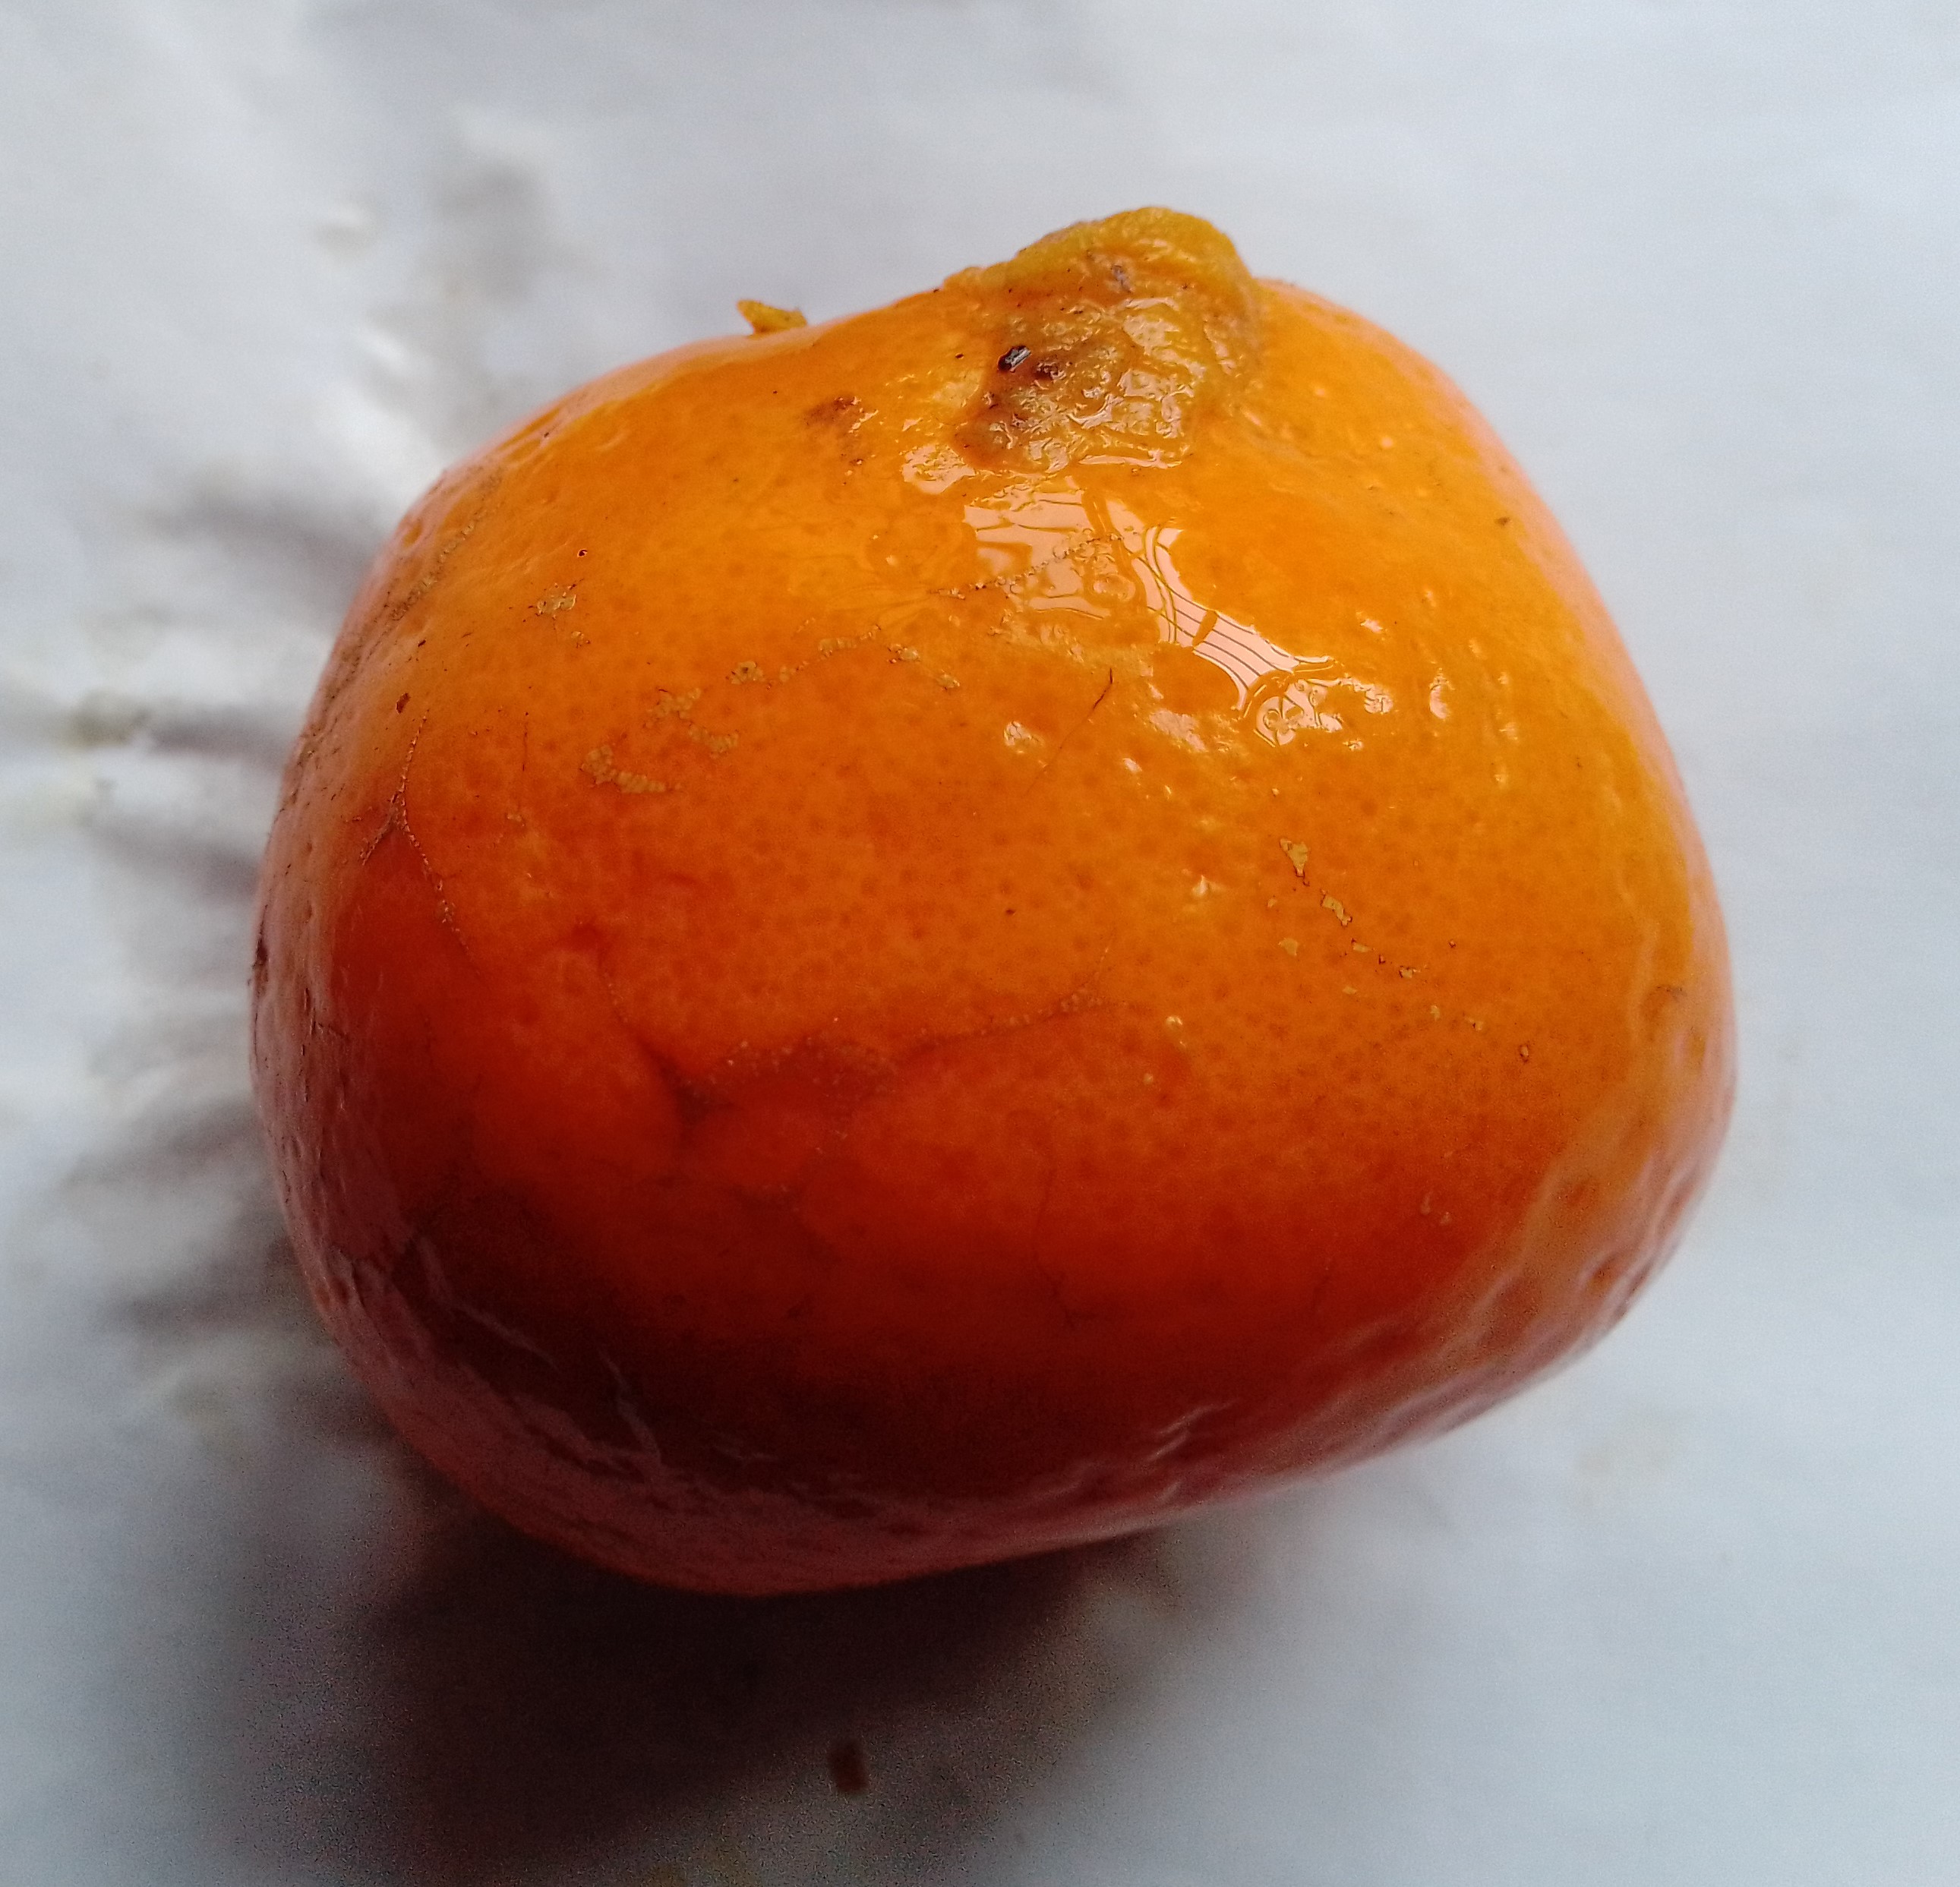
Fruit: orange
Condition: rotten